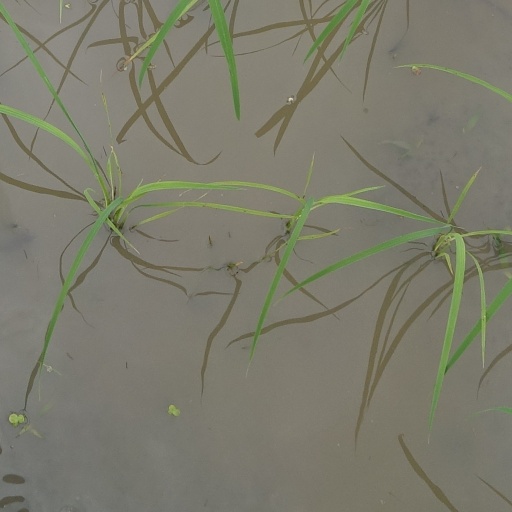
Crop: rice